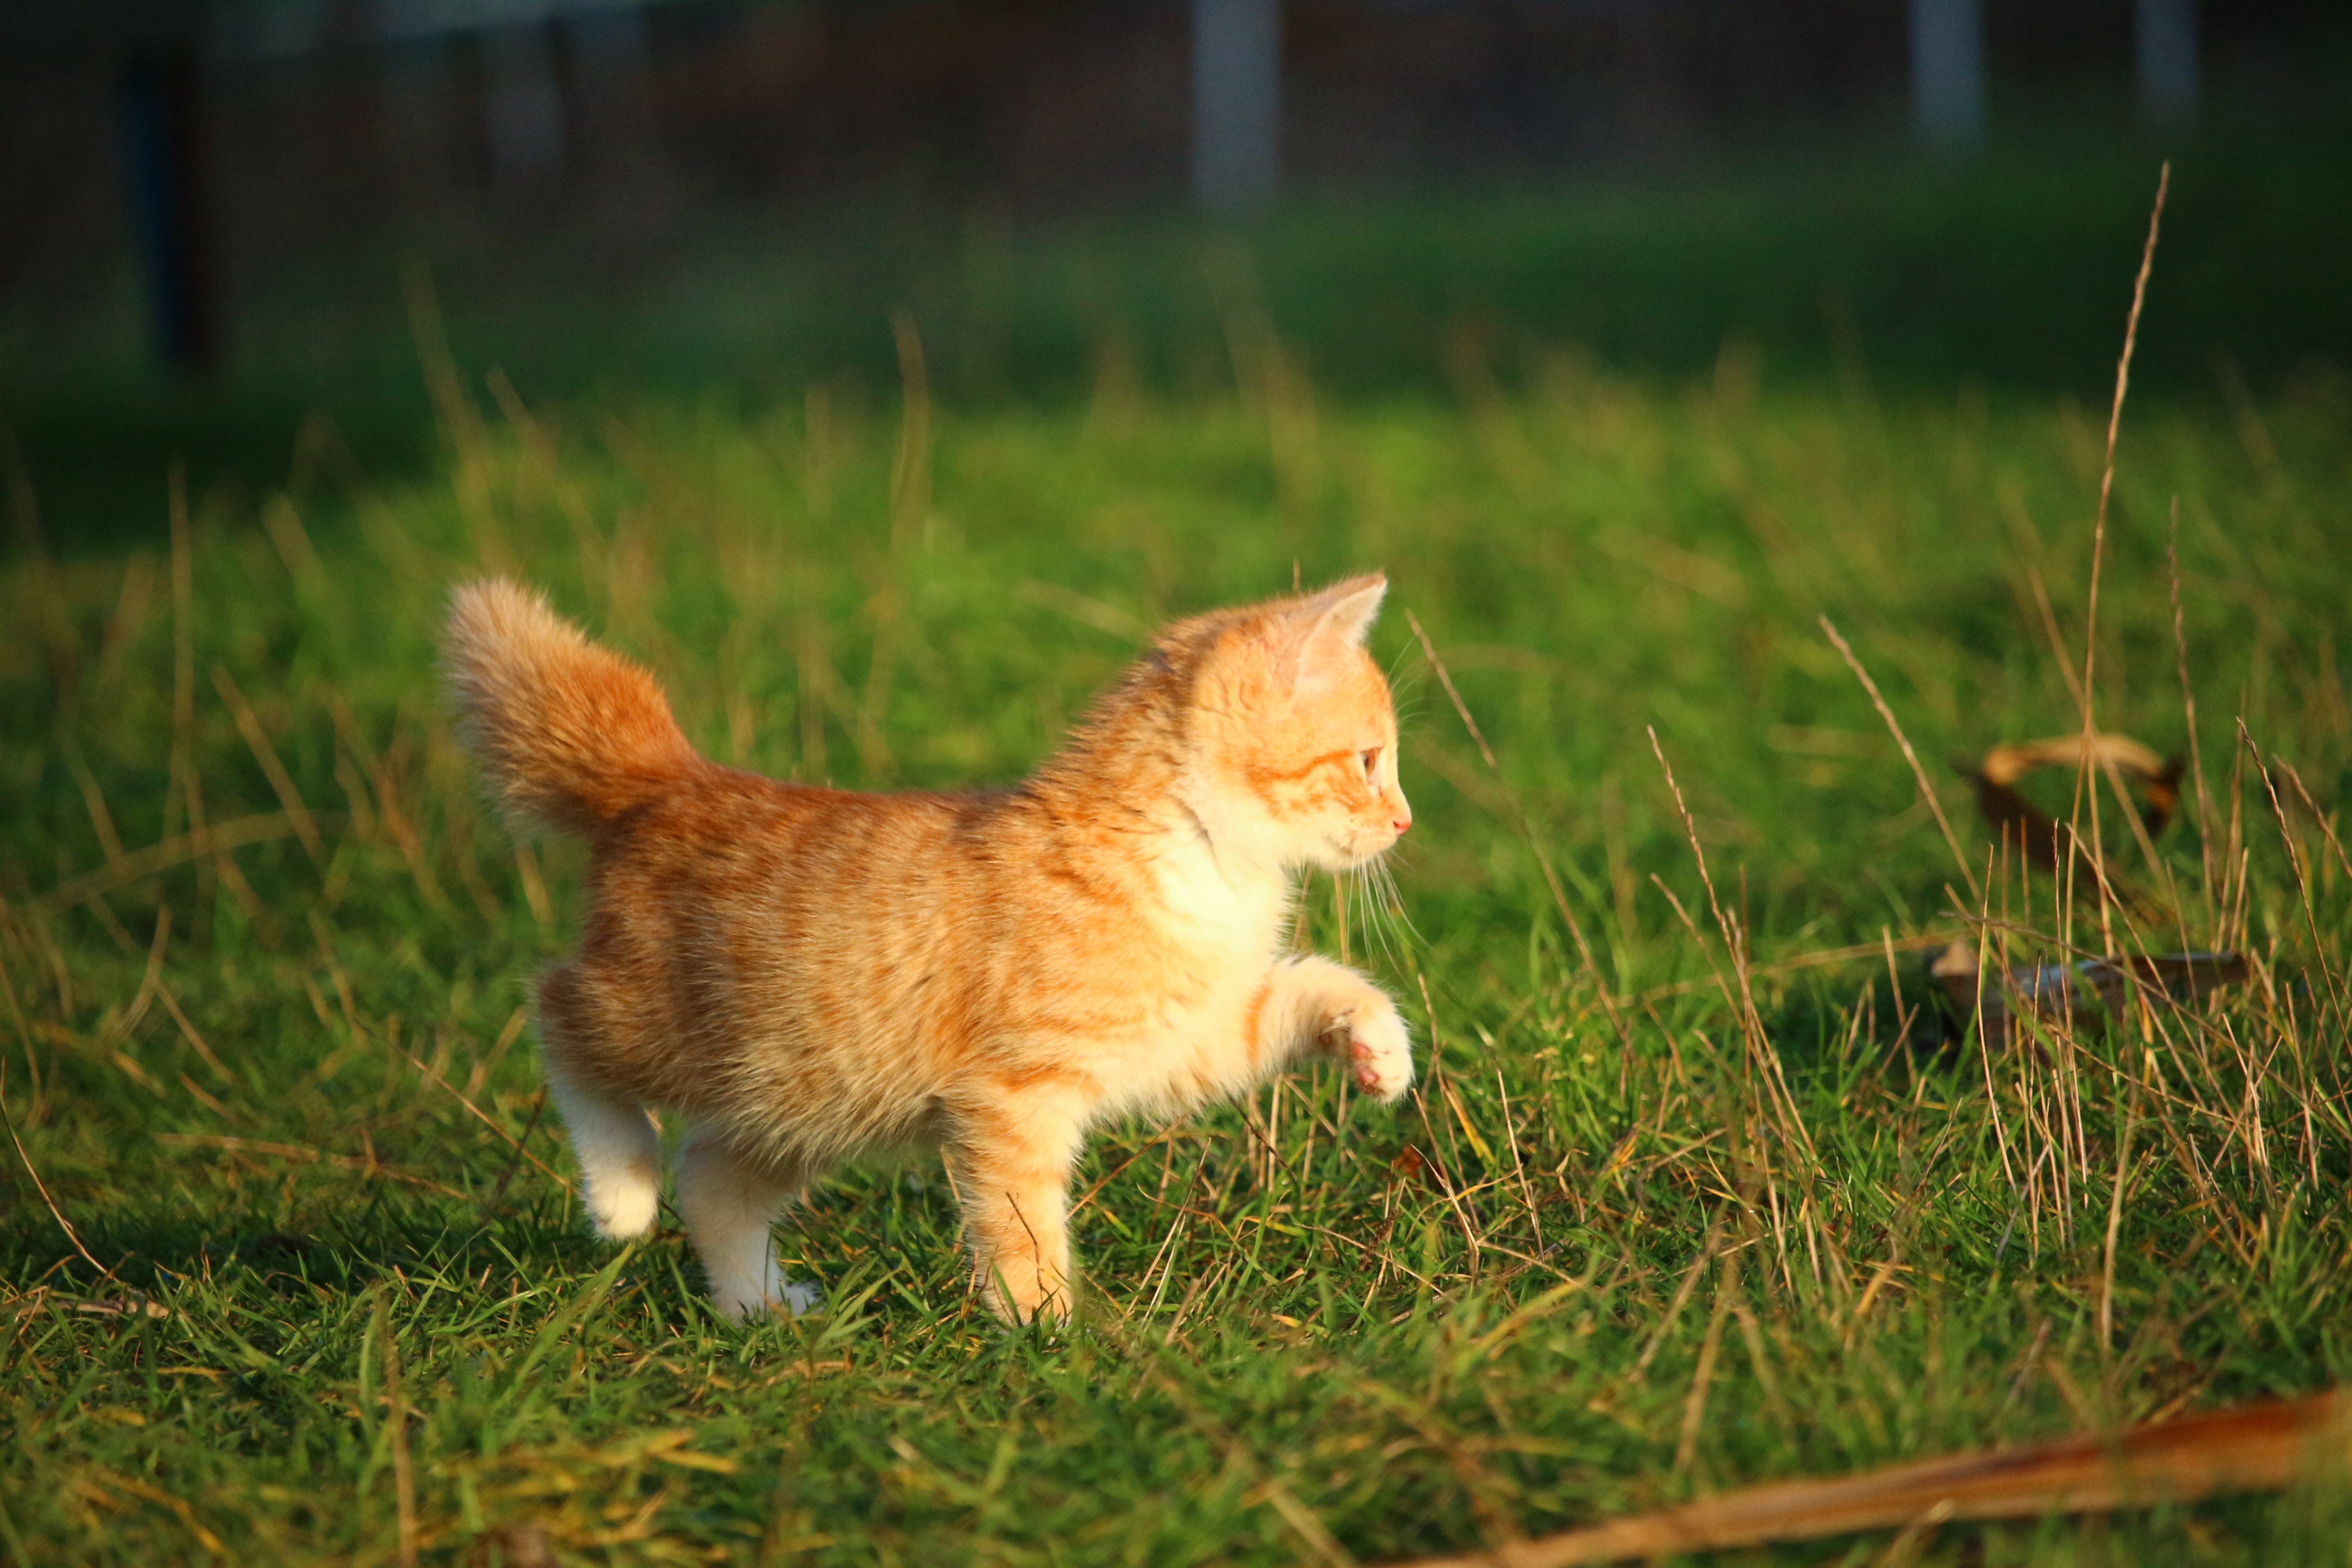
grass, lawn, kitten, cat, mammal, fauna, vertebrate, domestic cat, young cat, red cat, cat baby, dog like mammal, small to medium sized cats, dog breed group